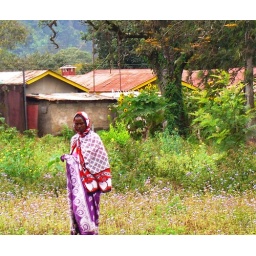
Behind a main street in Arusha. Sun flowers in the background.